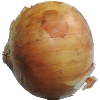
Label: white_onion